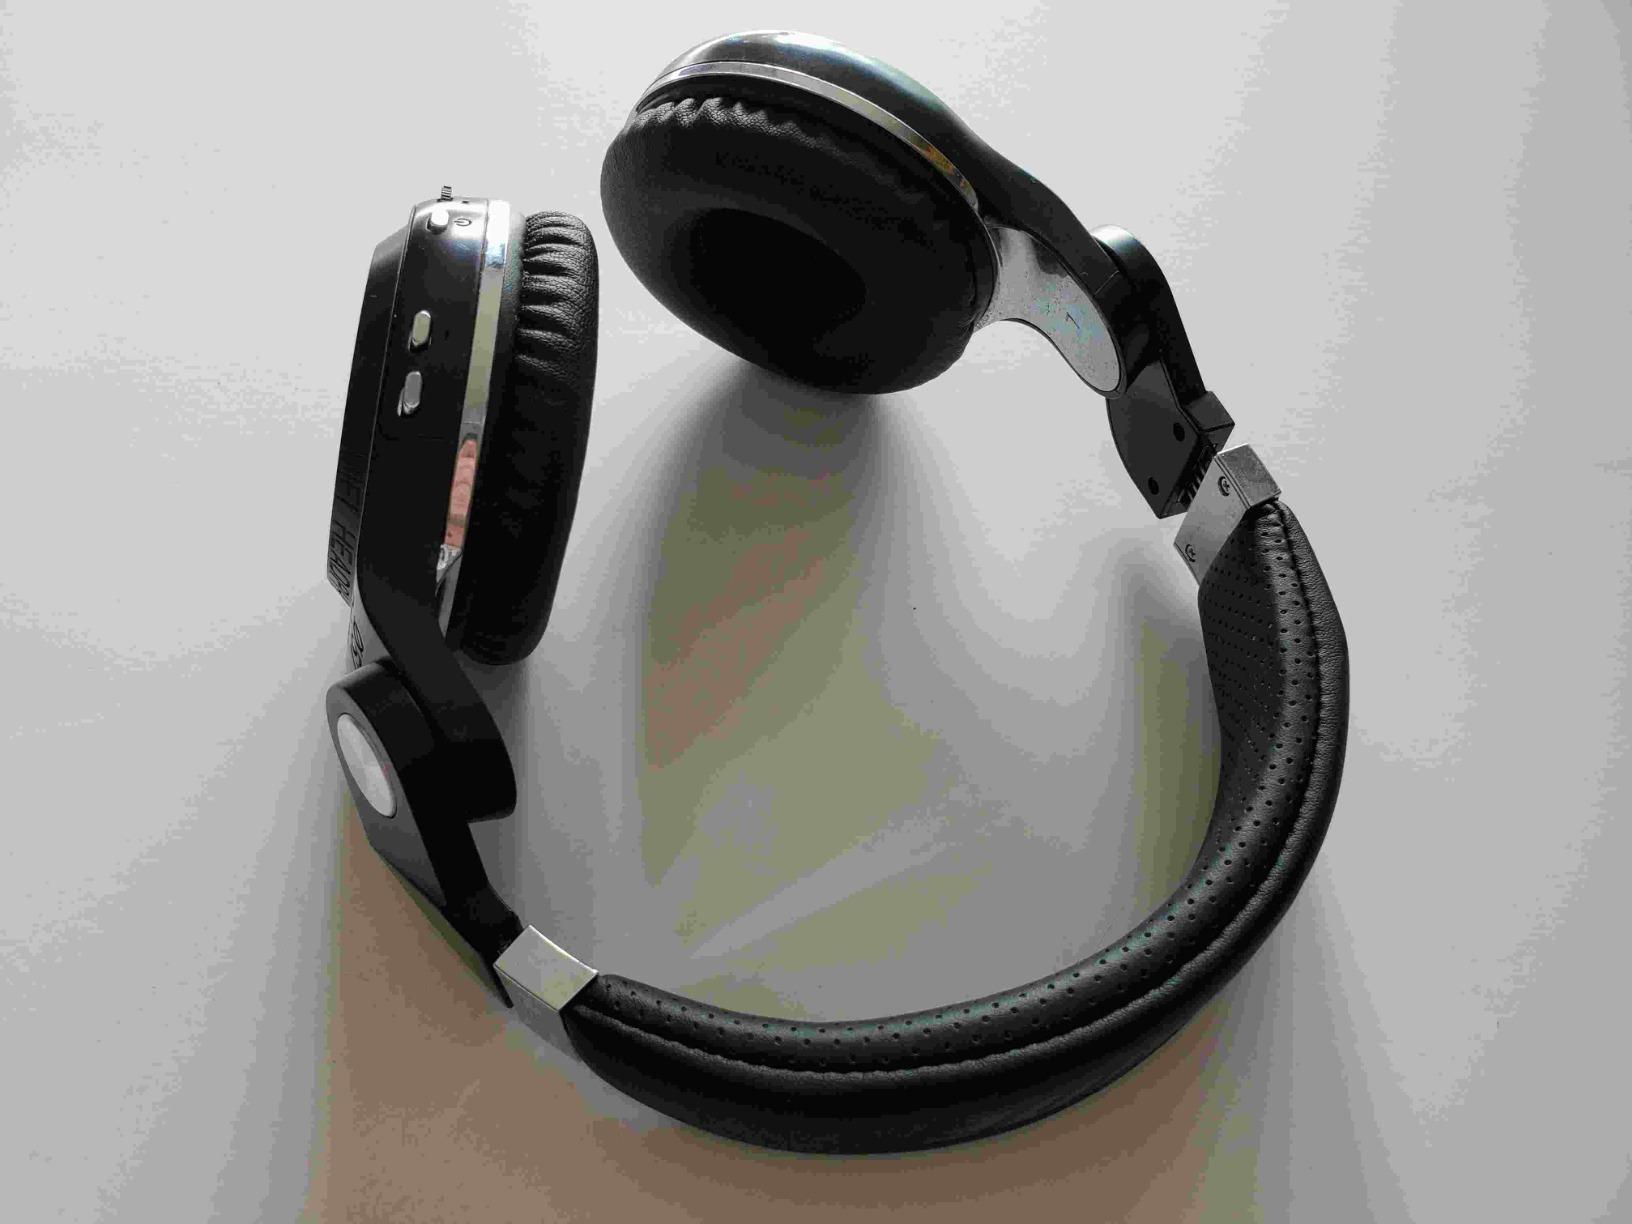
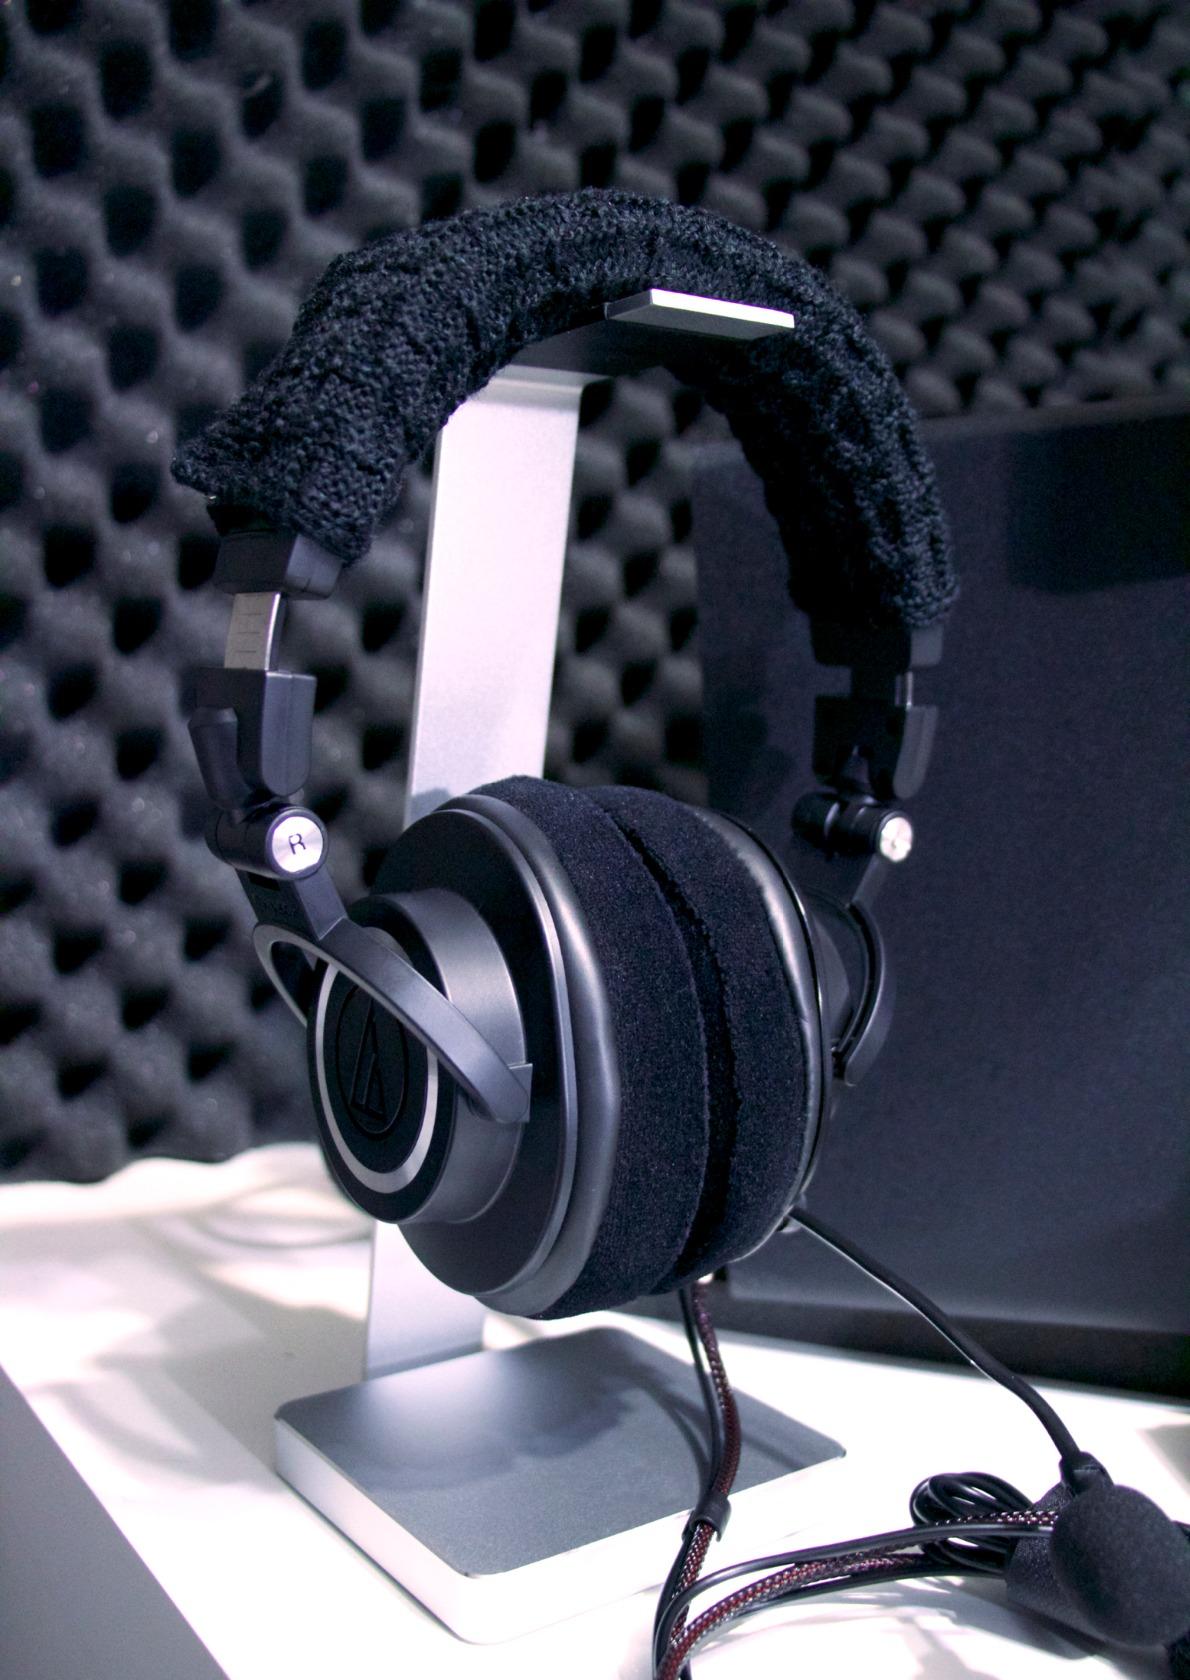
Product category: headphones
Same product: no